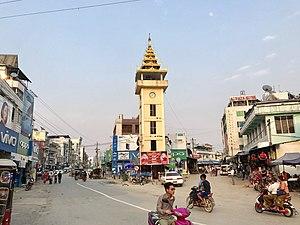
Muse est une ville de Birmanie située dans le nord de l'État Shan, sur la Shweli, à la frontière chinoise. Elle est reliée par un pont à Ruili, dans la province chinoise du Yunnan.